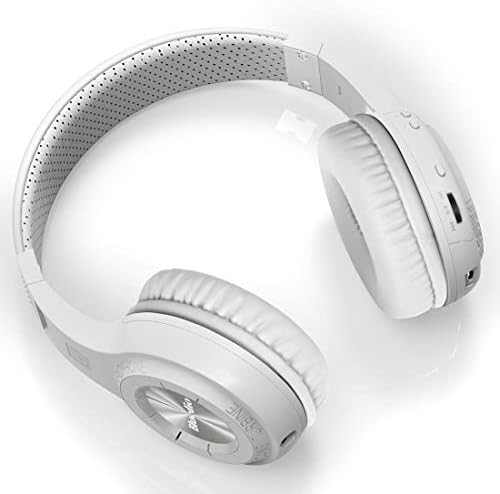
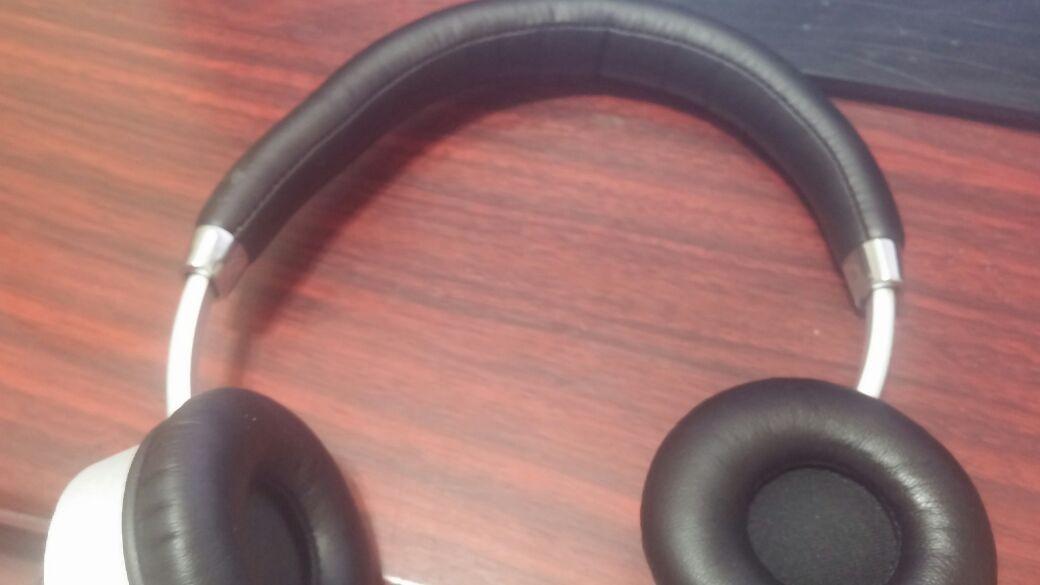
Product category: headphones
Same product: no